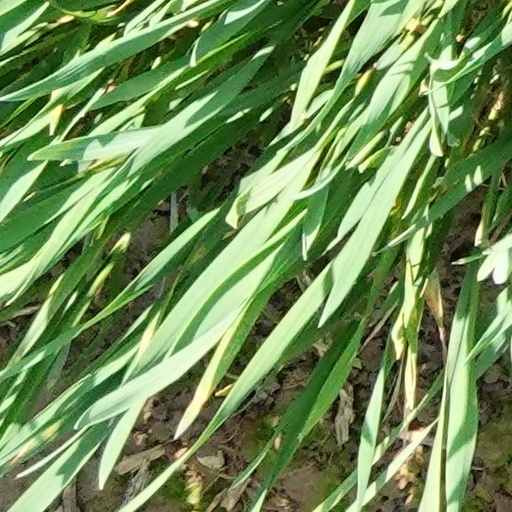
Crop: wheat